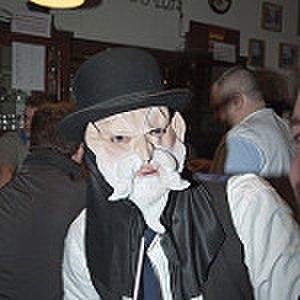
type de deguisement
Le carnaval de Binche est un des plus anciens carnavals de Belgique. Il a été reconnu en 2003, par l'UNESCO comme chef-d'œuvre du patrimoine oral et immatériel de l'humanité. Il est repris parmi les chefs-d’œuvre du Patrimoine oral et immatériel de la Fédération Wallonie-Bruxelles depuis 2004 et a été élevé au rang d’officier du Mérite wallon, le 23 février 2017.